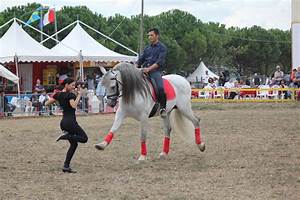
Label: cavallo